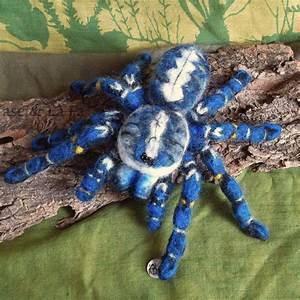
spider